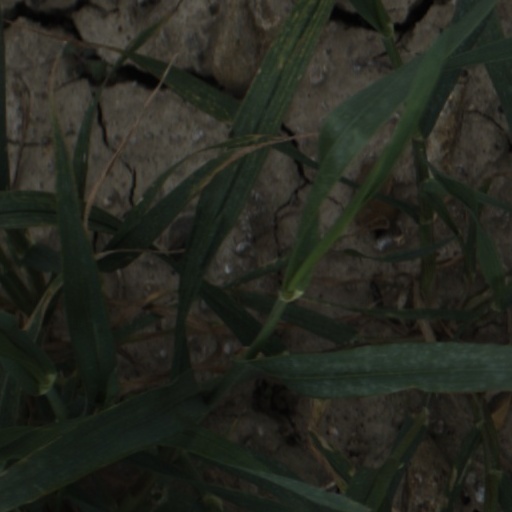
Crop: wheat